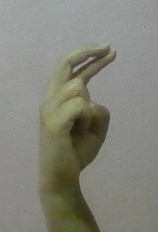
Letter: zay